South Park: The Stick of Truth

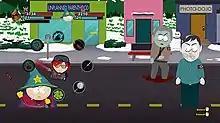
"The New Kid" (top left) and his ally Cartman (bottom left) battle Nazi Zombies (right). A radial menu system offers an array of tactical choices, such as basic attacks, special abilities, support items, and the ability to summon powerful allies.

The New Kid and his allies possess a variety of melee, ranged, and magic attacks. Experience points rewarded for completing tasks and winning battles allow the New Kid to level up, unlocking new abilities and upgrades such as increasing the number of enemies an attack hits or the amount of damage inflicted. Magic is represented by the characters' ability to fart; different farts are used to accomplish specific tasks. For example, the "Cup-A-Spell" allows the player to throw a fart to interact with a distant object, the "Nagasaki" destroys blockades, and the "Sneaky Squeaker" can be thrown to create a sound that distracts enemies. Attacks can be augmented with farts if the player has enough magical energy.